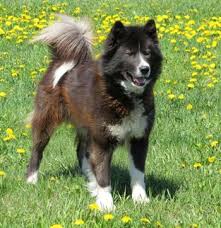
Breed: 232-n000083-Eskimo_dog